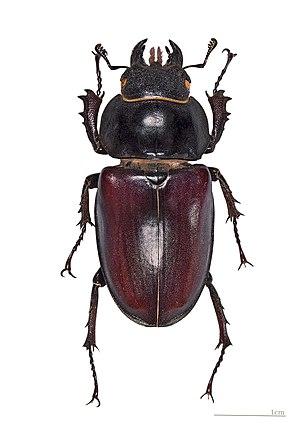
Le site Natura 2000 de la vallée de l’Antenne est une zone spéciale de conservation située en Charente-Maritime et en Charente, dans la vallée de l’Antenne, affluent de rive droite de la Charente. Il couvre l’ensemble de la rivière et la majeure partie de ses affluents, dont le Briou.
Les coteaux calcaires entre les Bouchauds et Marsac sont un site Natura 2000 situé en Charente, en France.
Les coléoptères sont un ordre d'insectes holométaboles dotés d'élytres protégeant leurs ailes. Le mot « coléoptère » vient du grec κολεός « fourreau » et πτερόν « aile ». Il s'agit de l'ordre animal qui comporte le plus grand nombre d'espèces décrites. Beaucoup d'espèces ou des groupes d'espèces ont des noms vernaculaires bien implantés ; les scarabées, les coccinelles, les lucanes, les chrysomèles, les hannetons, les charançons, les carabes, les leptures, par exemple, sont des coléoptères.